Aleatico

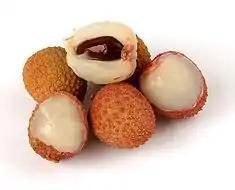
Lychee is an aroma descriptor often attributed to wines made from Aleatico.

Aleatico is often used to produce dessert wines. The grapes may be dried or the wines may be fortified in a "liquoroso" style. The wines are typically aged at least 6 months prior to release, with Italian wines labeled as "Liquoroso Riserva," requiring three years of aging, at least 2 of them in wood barrels.